Answer in natural language. Which object is closer to the camera taking this photo, brown wooden dresser with three drawers (highlighted by a blue box) or HousePlant (highlighted by a green box)? Choose between the following options: brown wooden dresser with three drawers (highlighted by a blue box) or HousePlant (highlighted by a green box)
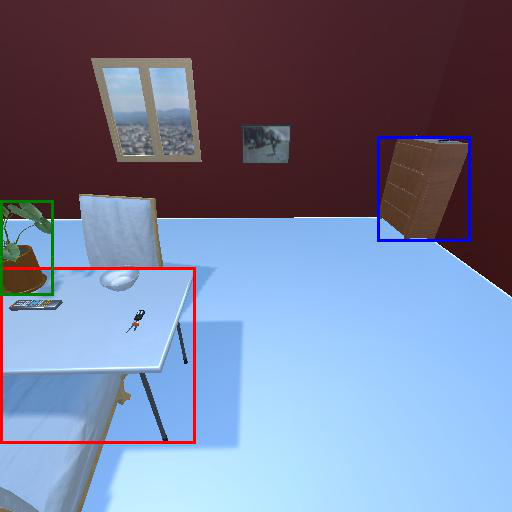
<answer>HousePlant (highlighted by a green box)</answer>